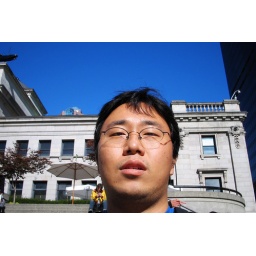
Not taken by me. See, the sky is blue sometimes!